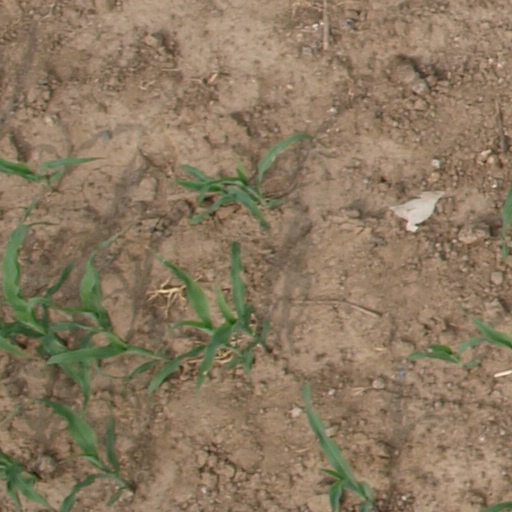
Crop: maize; corn